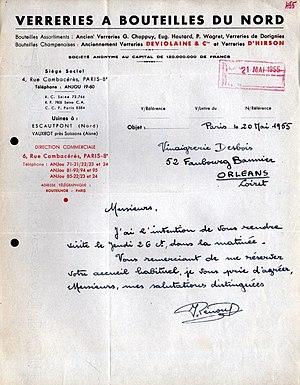
papier en tête
La verrerie Chappuy est autorisée par ordonnance royale n° 17 272 du 12 janvier 1843 au profit de Louis Chappuy à Frais-Marais; hameau de Douai dans le département du Nord pour une fabrication de verre blanc à vitres et à bouteilles. Elle deviendra par la suite la Société Anonyme des Verreries à Bouteilles du Nord à la suite de l'absorption de trois autres verreries.